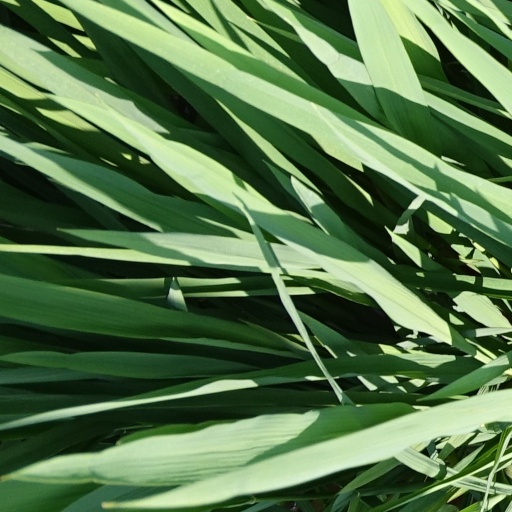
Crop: rice